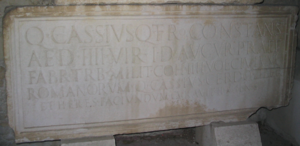
Inscription latine d’époque romaine retrouvée à Solin (Salonae) en 1880 et conservée au musée archéologique de Split. Épitaphe du chevalier romain Quintus Cassius Constans. Texte latin